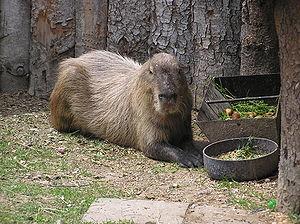
Le Zoo de Stropkov, officiellement ZOO park Stropkov, est un des cinq jardins zoologiques de Slovaquie. Il a été créé en 1984 dans la ville de Stropkov. On peut y voir une quarantaine de vollières. En 2009, le tigre en captivité le plus vieux d'Europe y est décédé à l'äge de 24 ans.